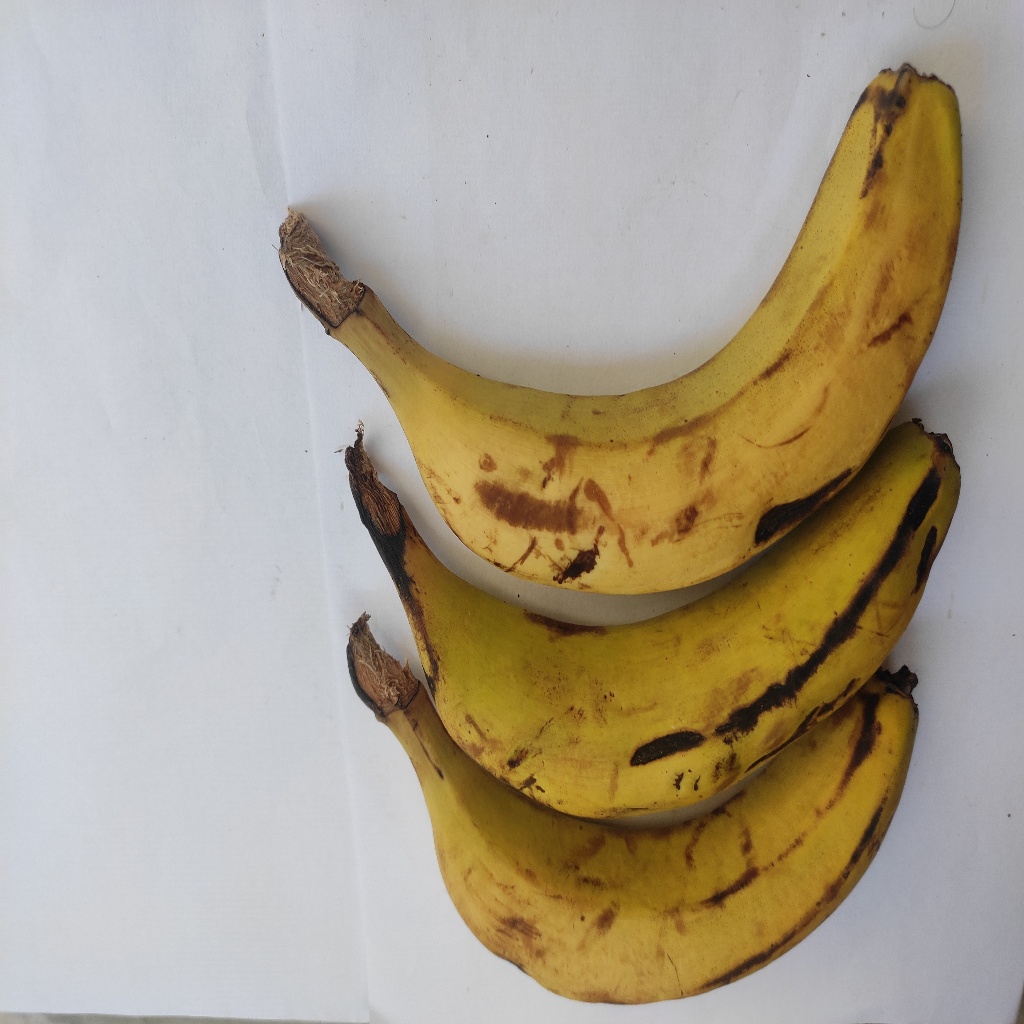
Crop: banana
Quality class: Class_A